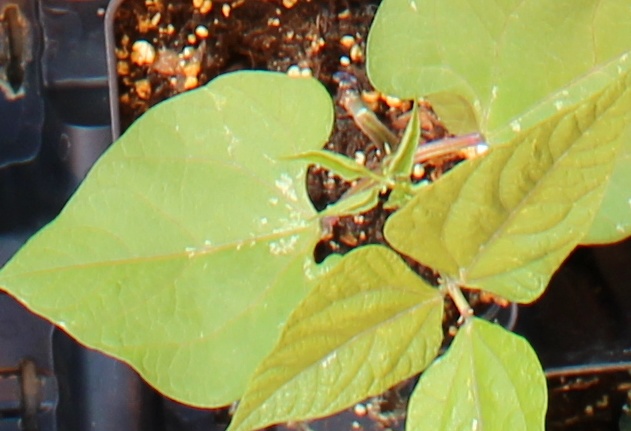
Label: Blackbean